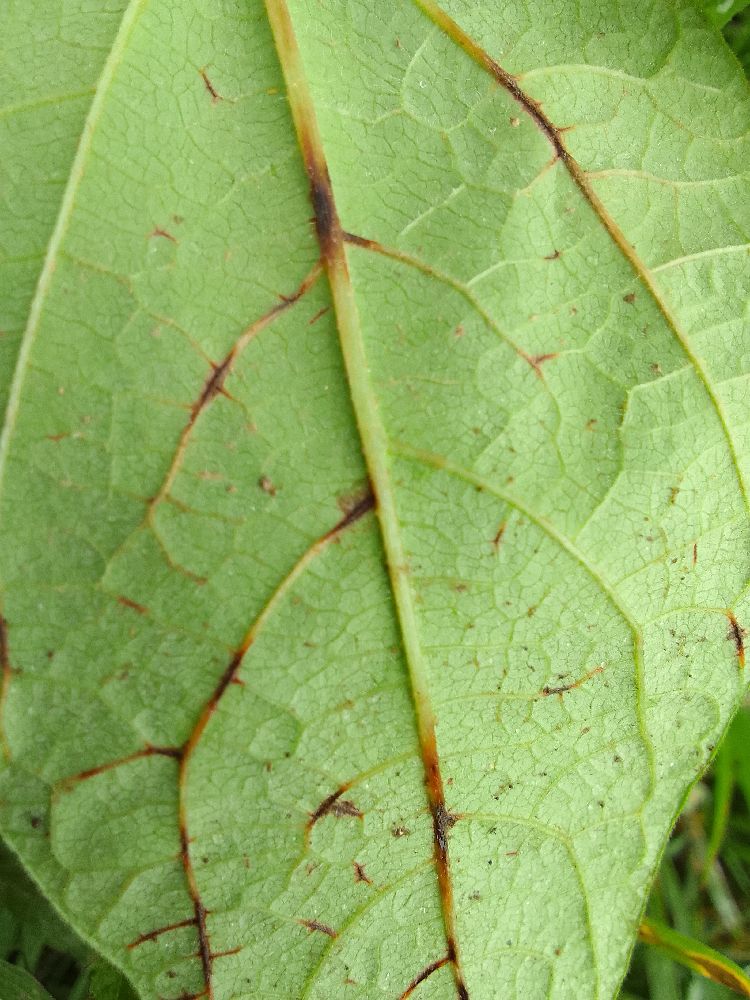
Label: anthracnose